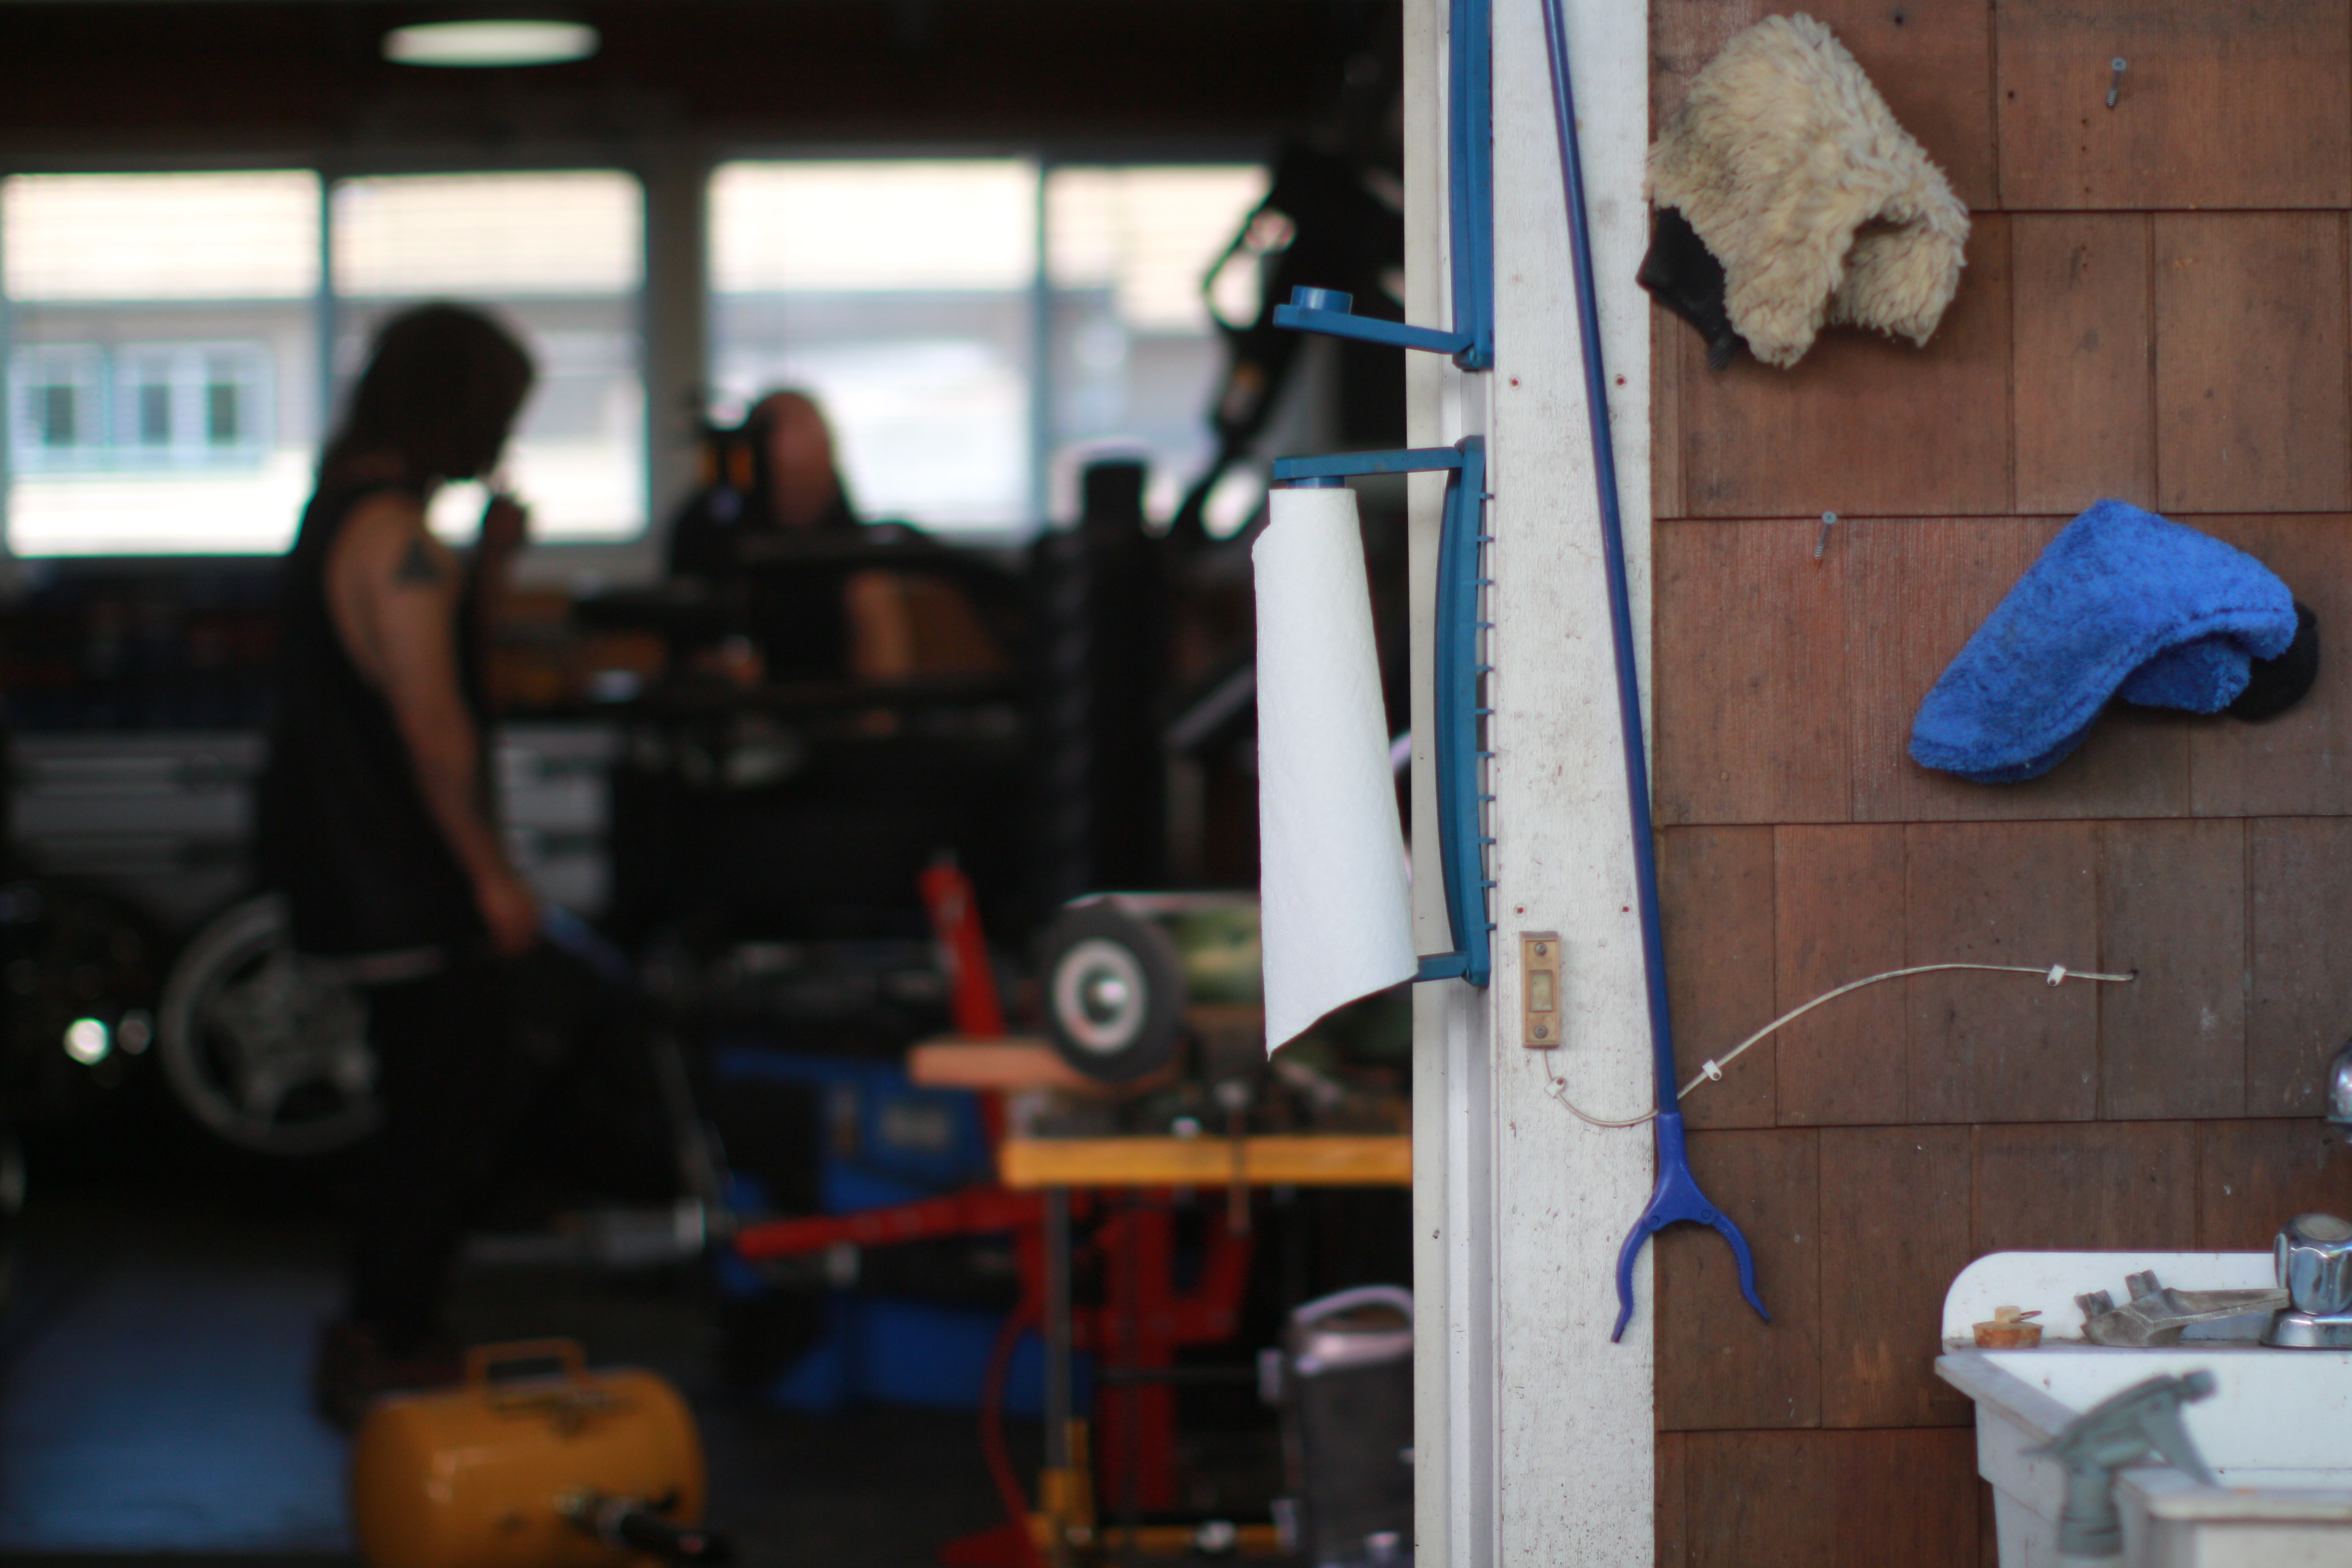
blue, room